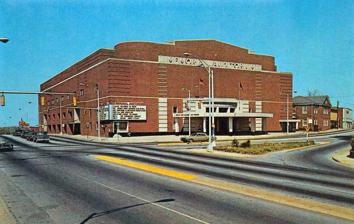
Building: Greenville Memorial Auditorium
Country: United States of America
Year built: 1958
Former arena in Greenville, South Carolina Greenville Memorial Auditorium Location 401 E North St Greenville, South Carolina 29601 Coordinates 34°51′06.9″N 82°23′38.8″W / 34.851917°N 82.394111°W / 34.851917; -82.394111 Capacity 7,500 Seated 10,000 SRO Construction Opened December 1, 1958 Closed August 30, 1996 Demolished September 20, 1997 Greenville Memorial Auditorium was a 7,500-seat multi-purpose arena built in 1958 that was located in Greenville, South Carolina . It hosted local sporting events, concerts and the Ringling Brothers Circus until the Bon Secours Wellness Arena opened in 1998. It hosted professional wrestling throughout its history, especially in the 1970s and 1980s, with NWA Jim Crockett Promotions cards held every Monday night. It hosted the Southern Conference men's basketball tournaments in 1972, 1975, and 1976. Lynyrd Skynyrd performed there on October 19, 1977, the last concert played by the original band prior to its fatal plane crash that took three of its members the next day en route to Baton Rouge, Louisiana . The arena was imploded on September 20, 1997. References